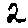
Label: 2